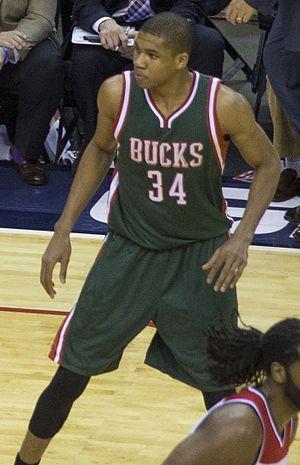
Giánnis Sina Ougko Antetokoúnmpo, né le 6 décembre 1994 à Zográfou dans la banlieue d’Athènes en Grèce, est un joueur grec professionnel de basket-ball. Il évolue au poste d'ailier fort au sein des Bucks de Milwaukee depuis 2013, dans la National Basketball Association.